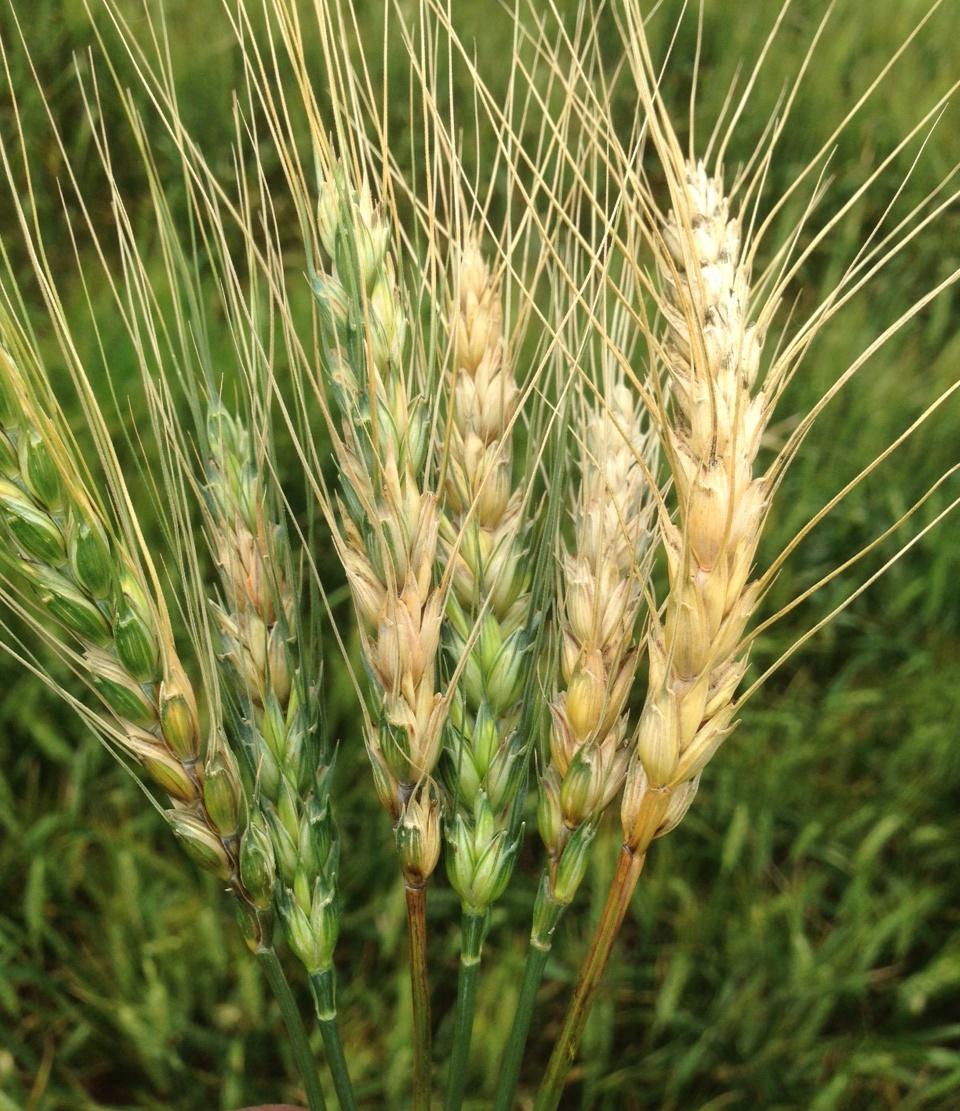
Plant: Wheat
Disease: wheat head scab